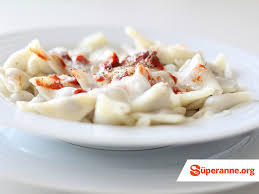
Yemek: manti